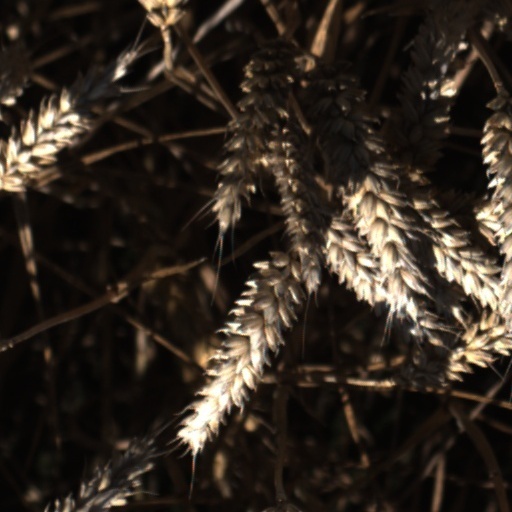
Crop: wheat